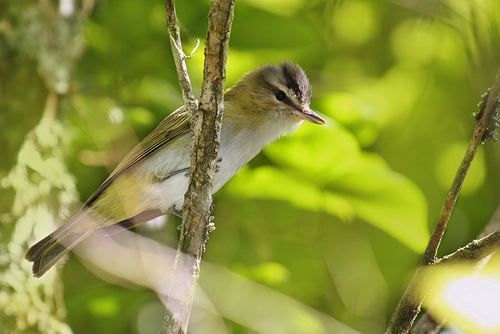
this is a green and brown bird with a white belly
this bird has a greyish beak, grey feet and tarsus, a brown crown, as well as a white throat, breast, and belly.
a brown and white bird with darker brown eye and crown stripes and a blunt beak.
small white grey and yellow bird with medium grey tarsus and medium brown beak
this is a bird with a white belly and a gray wing and head.
this small bird has a yellow vent, white throat, breast and belly, and grey and yellow on its cheek along with yellow, black and white secondaries.
this particular bird has a belly that is white and yellow
this skinny bird has a rounded head and pointed beak, with white eyebrows.
this bird has a grey bill and crown with a white breast and belly.
black and white stripes on face, white chest multicolored wings.
Species: Red Eyed Vireo